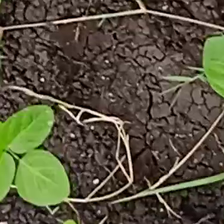
Weed species: Harali_(Cynodon_dactylon)